Battle of Mullaitivu (1996)

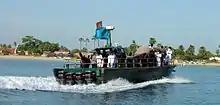
A LTTE Sea Tiger fast attack boat off Mullaitivu in May 2004.

Lack of preparation for a massive attack with multiple rings of trenchers and communication trenchers, aggressive reconnaissance patrolling along the defense perimeter and beyond by the Mullaitivu garrison due to man power shortages faced by the Sri Lanka Army in general at this time and its lack of training in night fighting have been attributed to the loss of the Mullaitivu base.